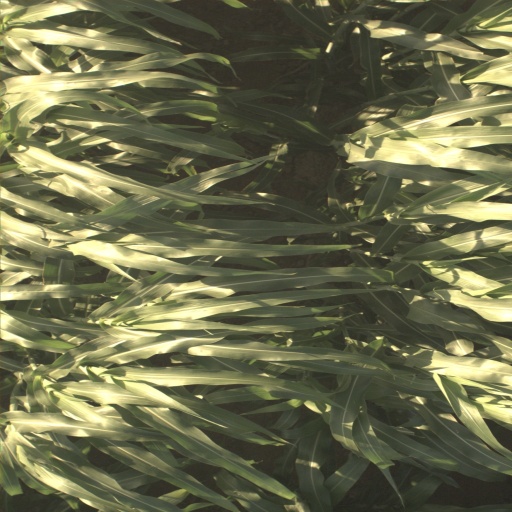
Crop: sorghum